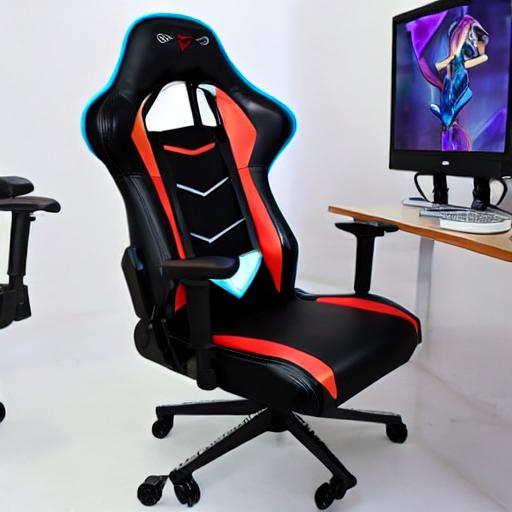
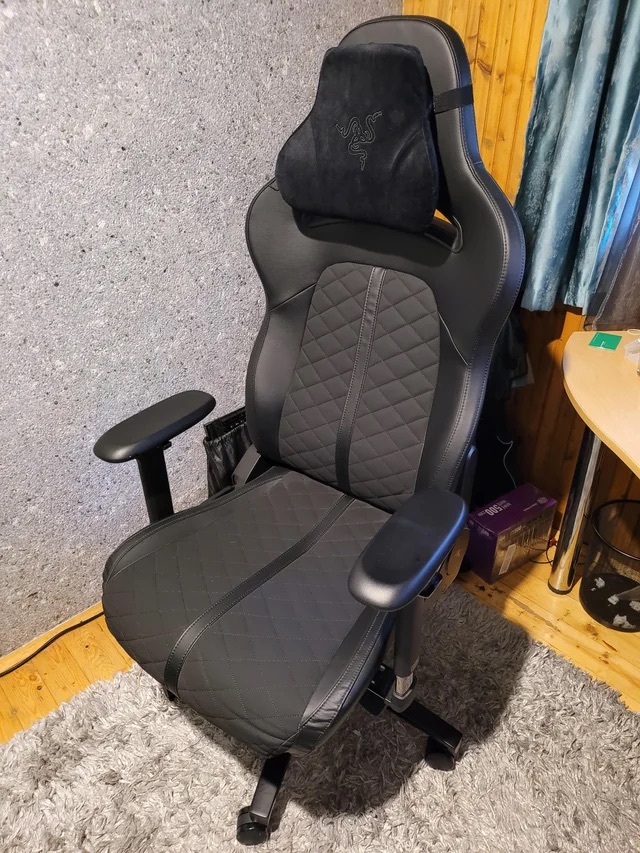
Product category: items_chair
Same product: no